Clan Bruce

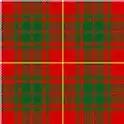
Bruce tartan

With the abdication of John Balliol, Scotland was effectively without a monarch. Robert the Bruce swore allegiance to Edward at Berwick-upon-Tweed but breached this oath when he joined the Scottish revolt the following year. In the summer of 1297 he again swore allegiance to Edward in what is known as the Capitulation of Irvine. Bruce appears to have sided with the Scots during the Battle of Stirling Bridge but when Edward returned victorious to England after the Battle of Falkirk, Bruce's lands of Annandale and Carrick were exempted from the lordships and lands which Edward assigned to his followers. Bruce, it seems, was seen as a man whose allegiance might still be won.